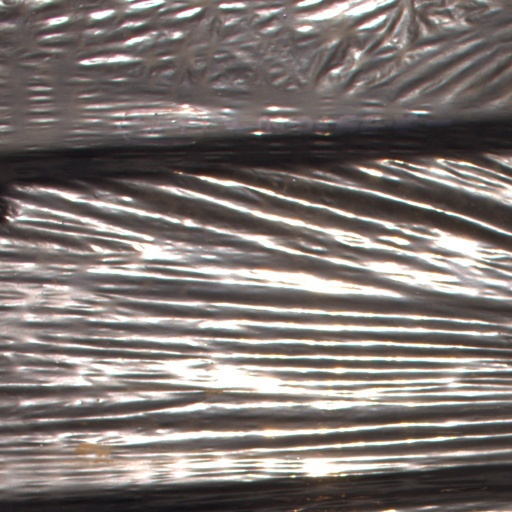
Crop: Jerusalem artichoke